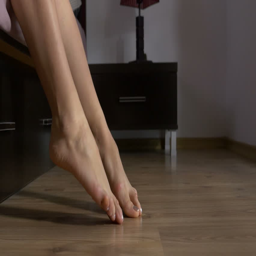
feet of young woman on the floor in the morning